Typhoon Karen

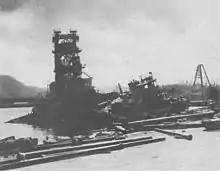
Two tugboats were torn from their moorings in Apra Harbor and washed ashore during the typhoon.

Throughout Guam, 95 percent of homes were destroyed, and those left standing were damaged. Nearly every non-typhoon-proof home was severely damaged or destroyed and a majority of typhoon-proof buildings sustained extensive damage. Preliminary surveys by the Red Cross on November 15 indicated that at least 5,000 homes were destroyed and another 3,000 were severely damaged. Approximately 45,000 people, mostly Guamanians, were left homeless. A total of 11 people died and about 100 others were injured. At least four of the deaths were due to collapsed buildings, including three in one home that buckled due to pounding surf. Another death resulted from decapitation by airborne debris. Losses across the island amounted to billion (equivalent to $billion in ). The damage across Guam was described as "'much more serious" than it had been during the second Battle of Guam, when American troops retook the island from the Japanese. The U.S. Navy described the damage as equal to that of an indirect hit from a nuclear bomb. Guerrero said that the recovery effort of the previous 17 years had been "completely wiped out".